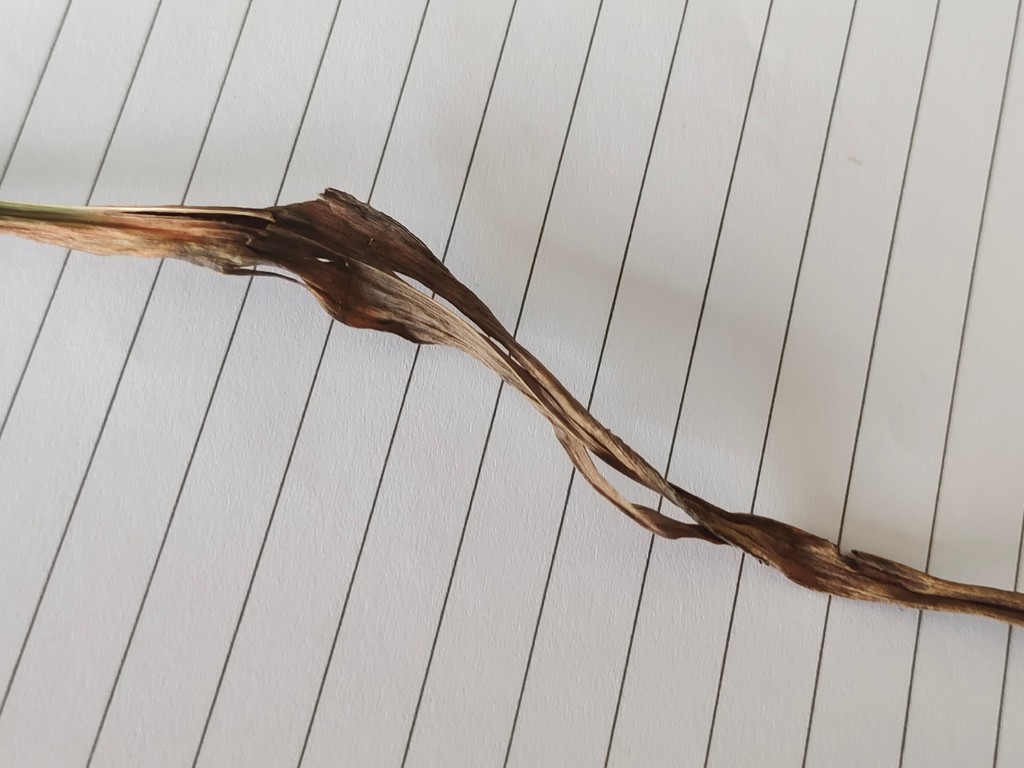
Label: Dried